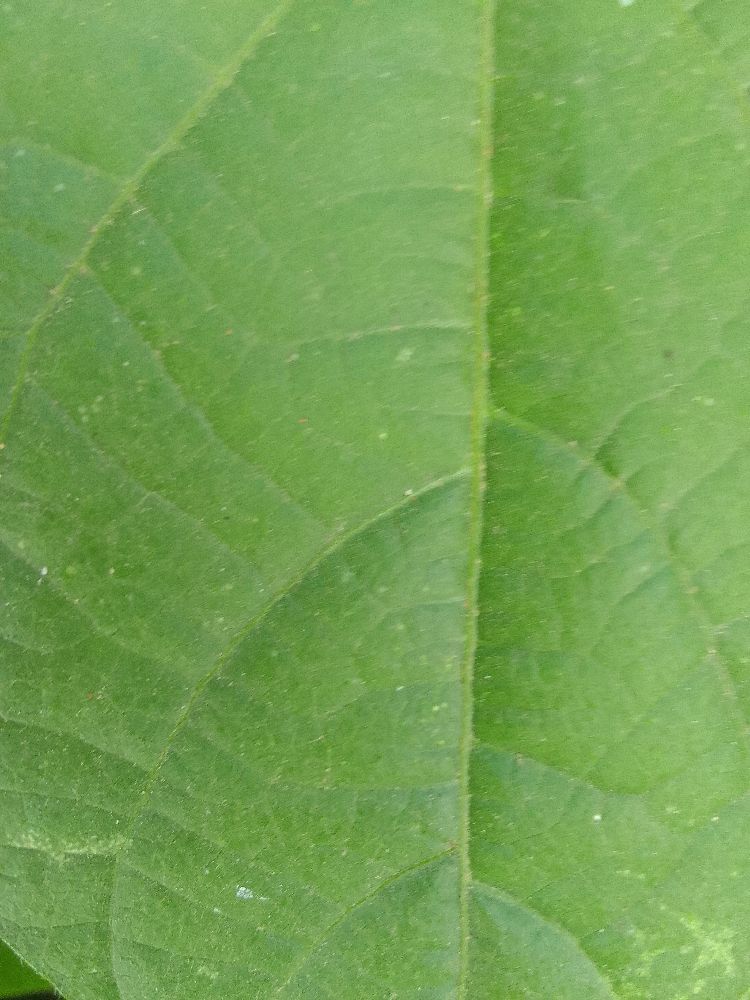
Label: healthy